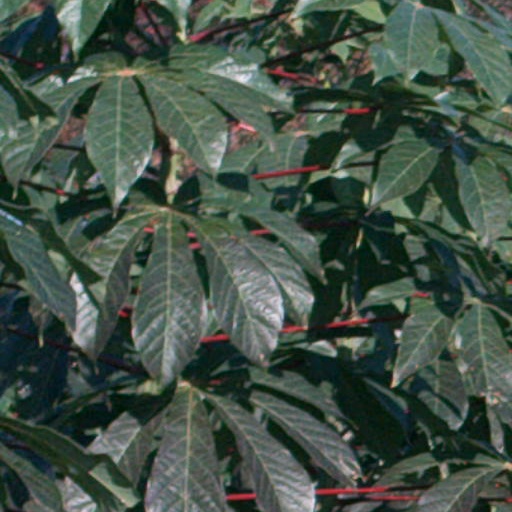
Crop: cassava